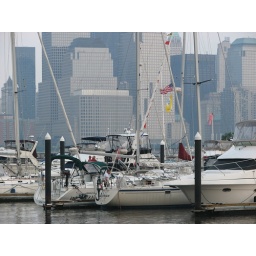
sail boats with Lower Manhattan in the background